1989 firebombing of the Riverdale Press

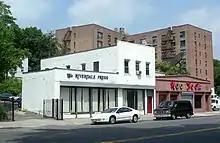
Riverdale Press building on Broadway.

The 1989 firebombing of the "Riverdale Press" was an attack in which two firebombs were thrown at the offices of a weekly newspaper, the "Riverdale Press", in the Riverdale community of the Bronx, New York City on February 28, 1989. The building was heavily damaged. Two California bookstores were also damaged in similar attacks.